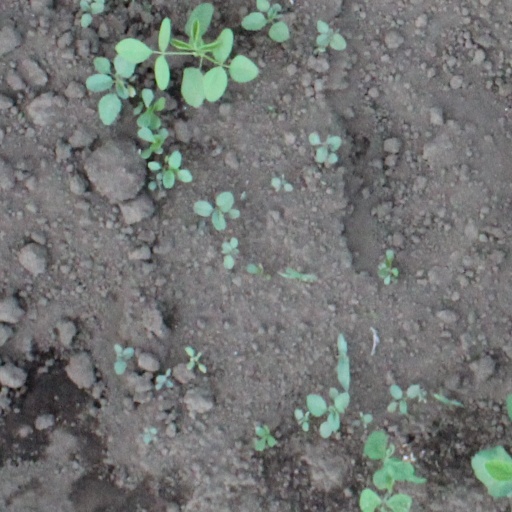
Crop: soybean